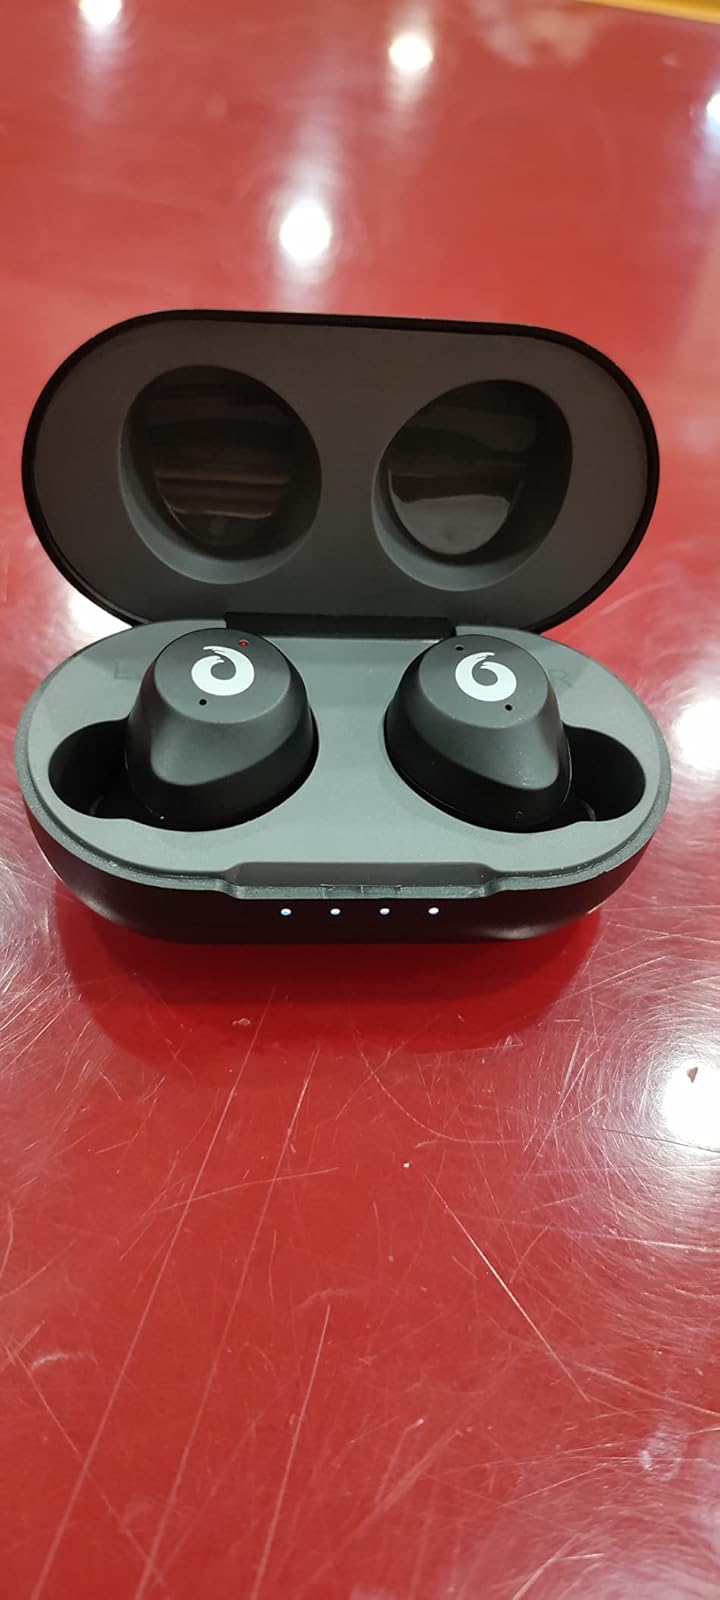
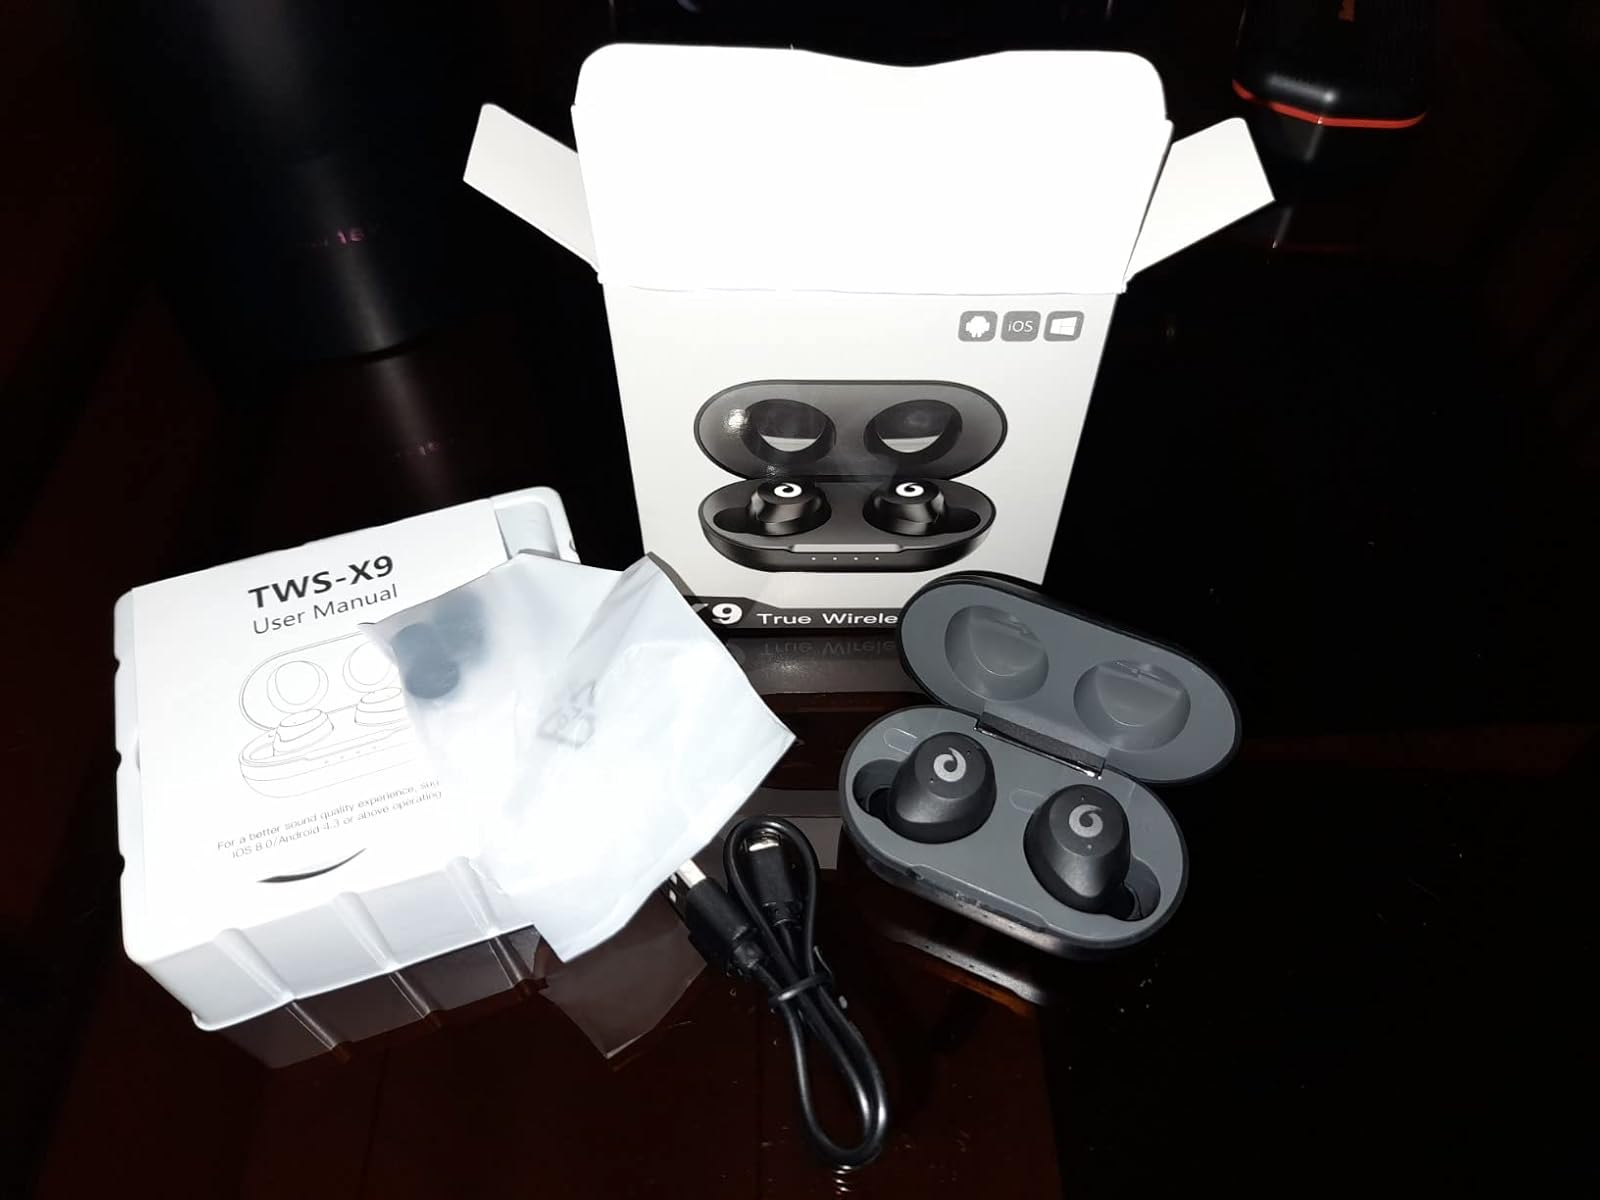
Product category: earbuds
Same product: yes